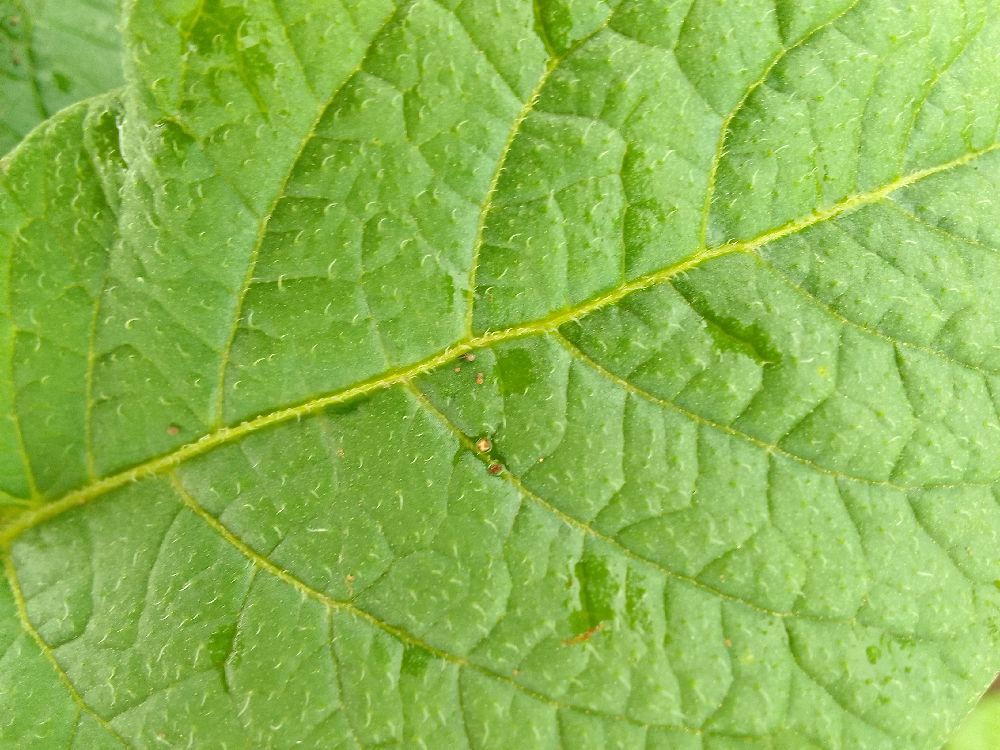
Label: Healthy